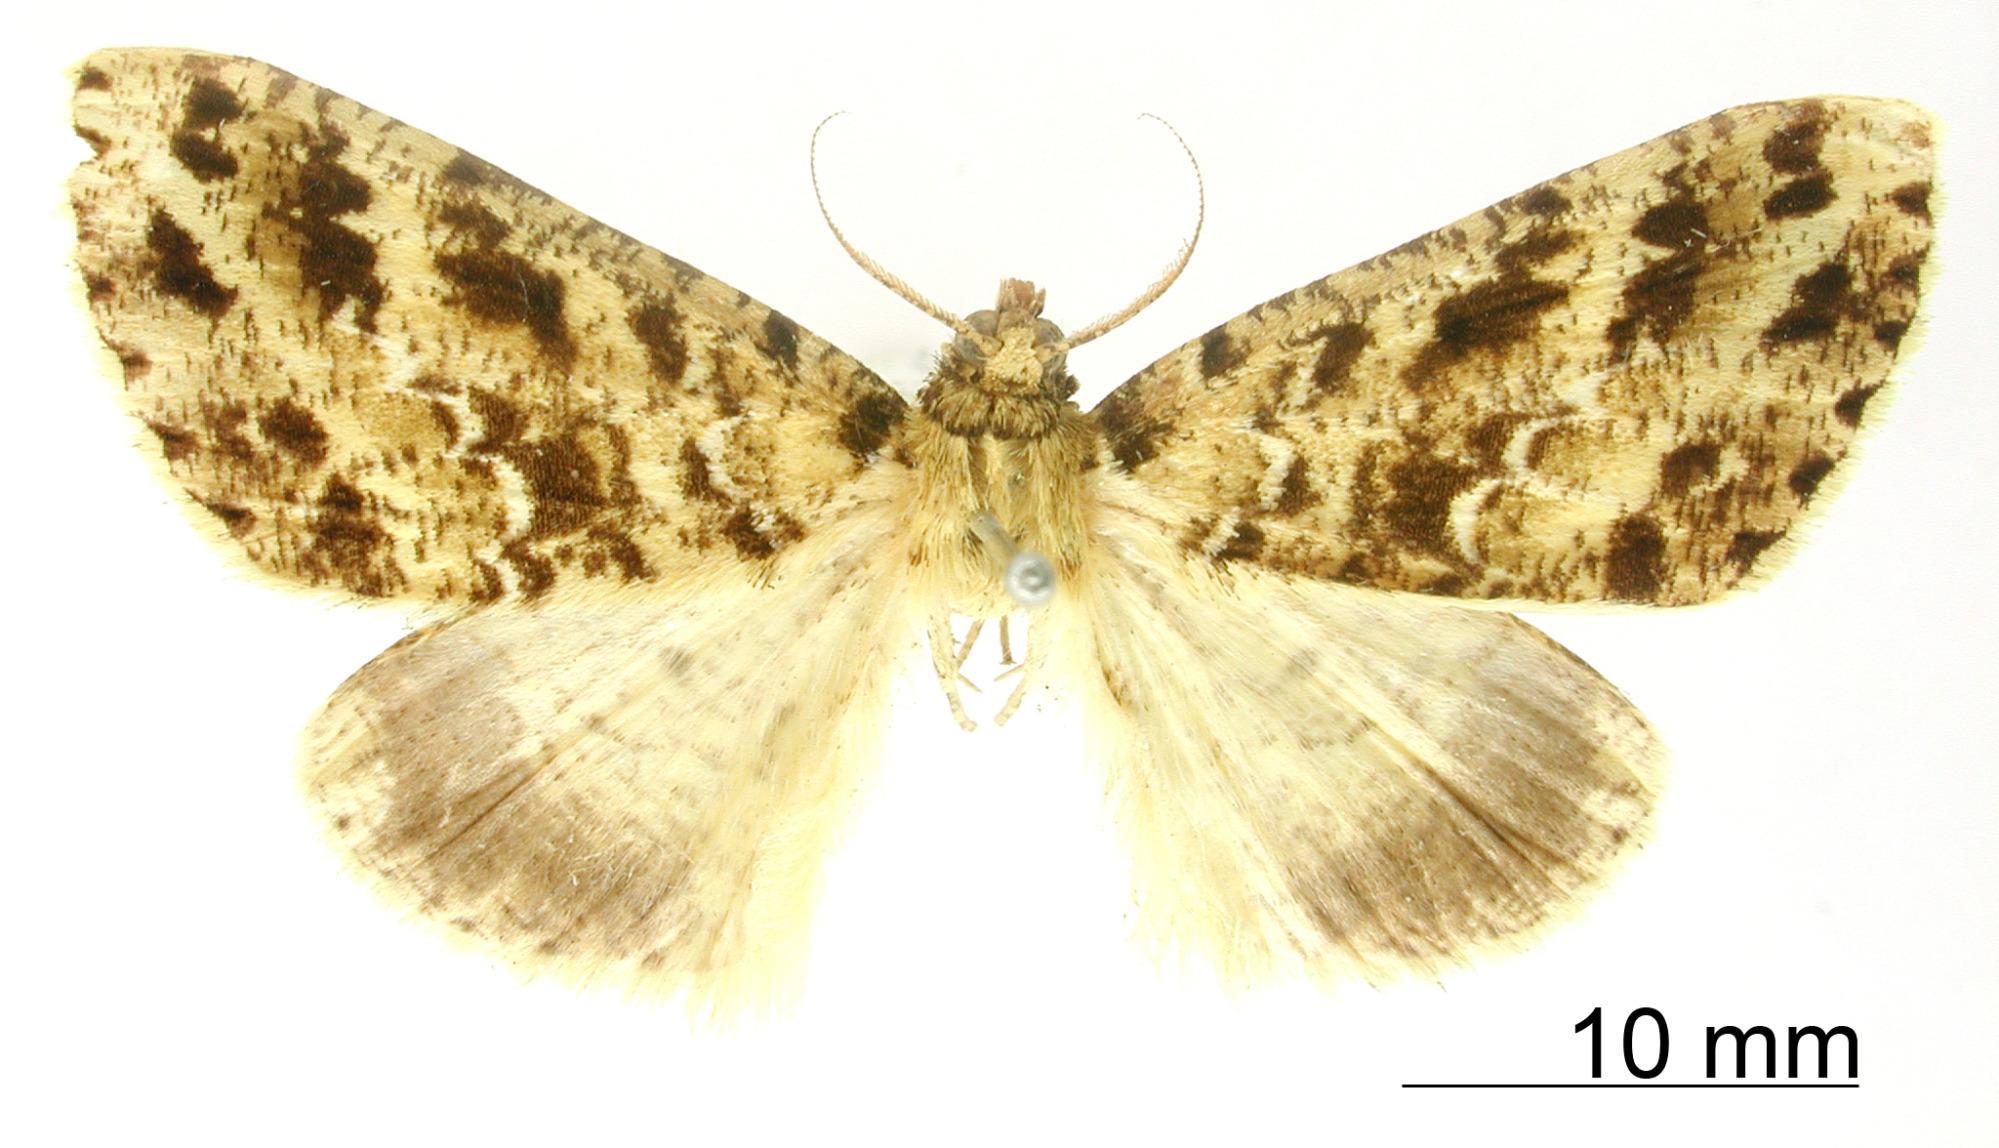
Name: Tephrosia atigrada
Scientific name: Tephrosia atigrada Dognin, 1893
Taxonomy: Animalia, Arthropoda, Insecta, Lepidoptera, Geometridae, Ennominae
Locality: Environs de Loja, Ecuador, Ecuador